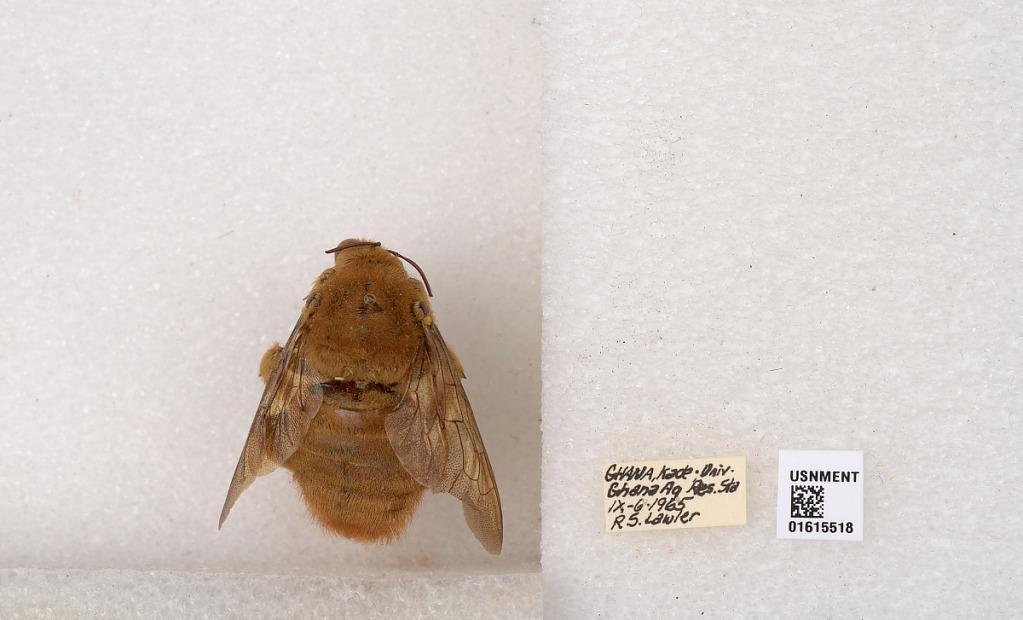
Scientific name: Xylocopa (Koptortosoma) nigrita (Fabricius)
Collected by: S. Laroca
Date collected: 1965-9-6
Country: Ghana
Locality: Kade Univ., Ghana Ag. Res. Sta.